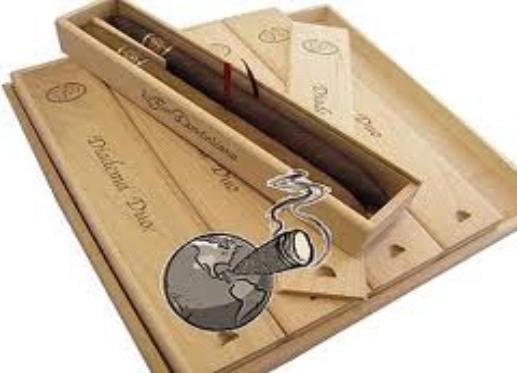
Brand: La Flor Dominicana
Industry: Necessities